Rembrandt lighting

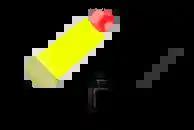
The typical Rembrandt lighting setup

Normally, the key light is placed high and to one side at the front, and the fill light or a reflector is placed half-height and on the other side at the front, set to about half the power of the key light, with the subject, if facing at an angle to the camera, with the key light illuminating the far side of the face. The key in Rembrandt lighting is creating the triangle or diamond shape of light underneath the eye. One side of the face is lit well from the main light source while the other side of the face uses the interaction of shadows and light, also known as chiaroscuro, to create this geometric form on the face. The triangle should be no longer than the nose and no wider than the eye. This technique may be achieved subtly or very dramatically by altering the distance between subject and lights and relative strengths of main and fill lights.